Tire fire

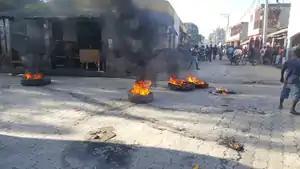
Tires being burned as part of the 2018–2023 Haitian crisis

When tires are piled up and get wet, water may diffuse to the carcasses and steel will rust; this is an exothermic reaction (oxidation). Rubber itself is a good insulator, and within the piled/dumped masses temperature will continuously rise. At about 60 degrees Celsius rotten rubber will split off methane and later cyclic hydrocarbons as toluol and xylol, highly flammable and volatile substances. These fumes may easily be ignited, and the process within the pile is continued. Combustion temperature of degraded compounds released by heated tires is thus more consequential than combustion point of the tires themselves.